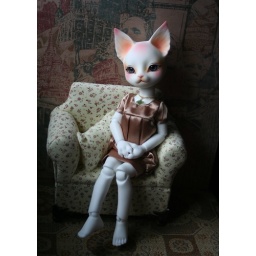
Phelany sitting in her chair